Kayes Region

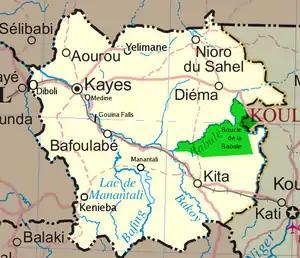
Kayes Region. Unpaved roads are shown by dashed lines. The borders of the Boucle du Baoulé National Park are approximate.

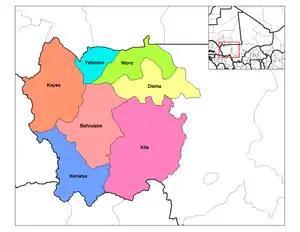
Cercles of Kayes Region

Kayes Region (Bambara: ߞߊߦߌ ߘߌߣߋߖߊ tr. Kayi Dineja) is one of ten first level national subdivisions in Mali called Regions. It is the first administrative area of Mali and covers an area of . Its capital is the town of Kayes. The province was historically part of the Ghana Empire and the Mali Empire.